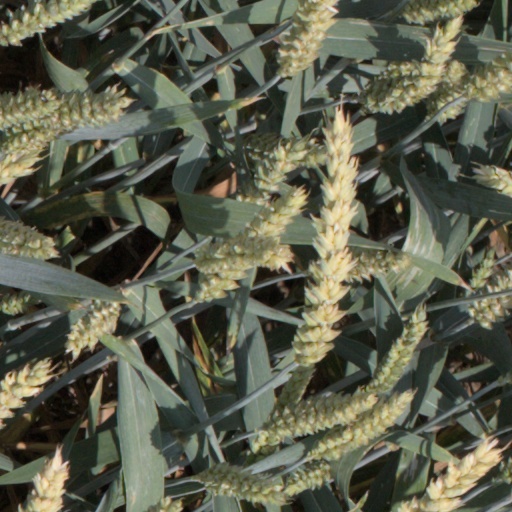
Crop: wheat